Bob Hamm

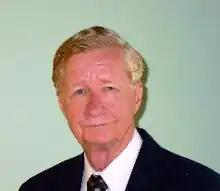

He was born in Winnfield, Louisiana, (May 7, 1934) to Clinton Cason Hamm and Annie Belle Kelly. He was the youngest of five children. He graduated from Bolton High School located in Alexandria, Louisiana in 1952.